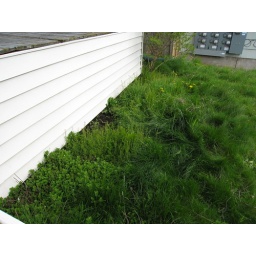
This is what happens when you don't weed &amp;amp; mulch. There's a flower bed under there.